Oberon Books

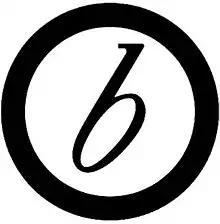

Oberon Books is a London-based publisher of drama texts and books on theatre. The company publishes around 100 titles per year, many of them plays by new writers. In addition, the list contains a range of titles on theatre studies, acting, writing and dance.